Hubert Hilscher

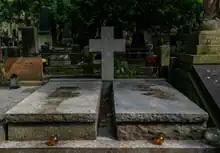
Hilscher's grave at the Powązki Cemetery

Hubert Hilscher was born in a German family in Poland. In 1944 when he was 20 years old, he fought in the Warsaw Uprising as a soldier of the Home Army, under the pseudonym ‘Zaremba’.